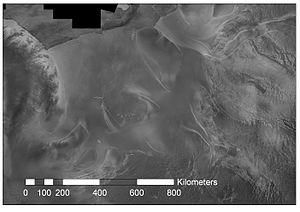
Le courant glaciaire Möller est un courant glaciaire en antarctique qui coule en direction du nord est dans le courant glaciaire Ronne, à l'ouest du courant glaciaire Foundation. Le bassin de drainage de ce courant glaciaire est séparé de celui du courant glaciaire Foundation par le Rambo Nunataks. Sa forme a été délimitée par des images du Satellite Landsat commandées par l’Institut Angewandte Geodasie en janvier-mars 1986. Ce courant glacier est nommé d'après l'ingénieur allemand Dietrich Möller.